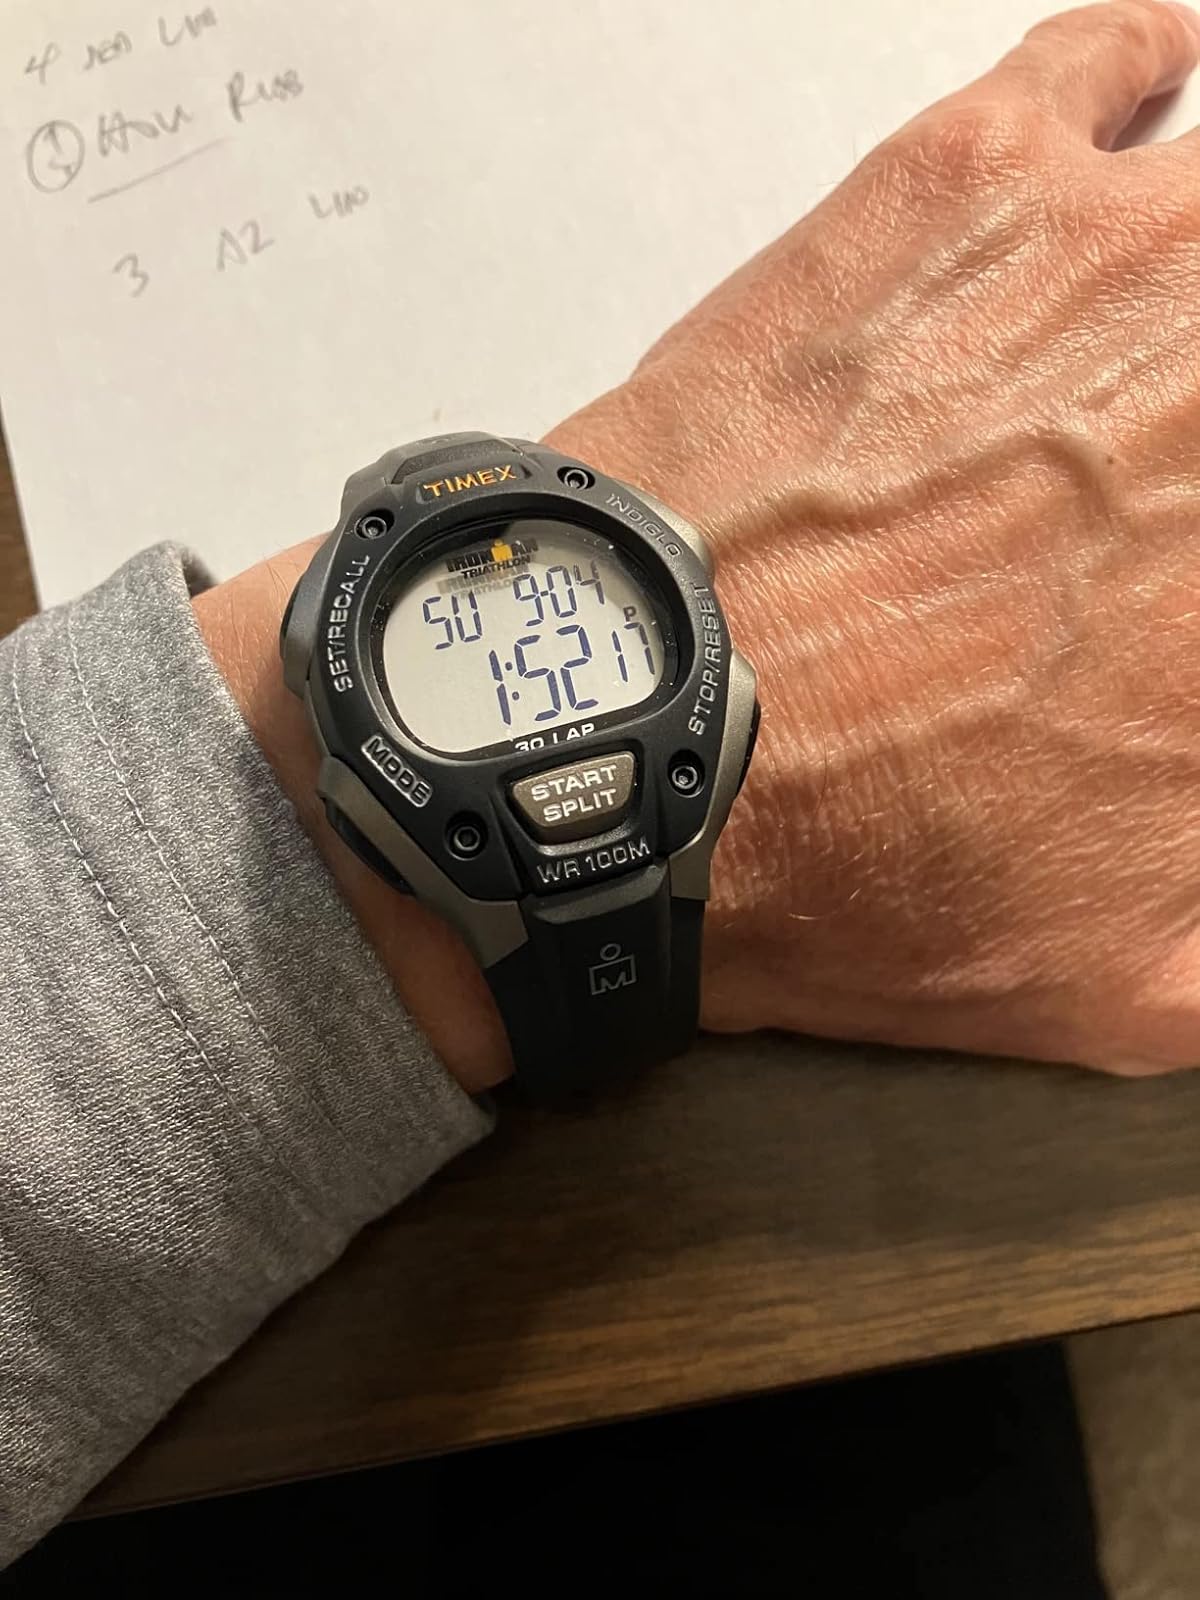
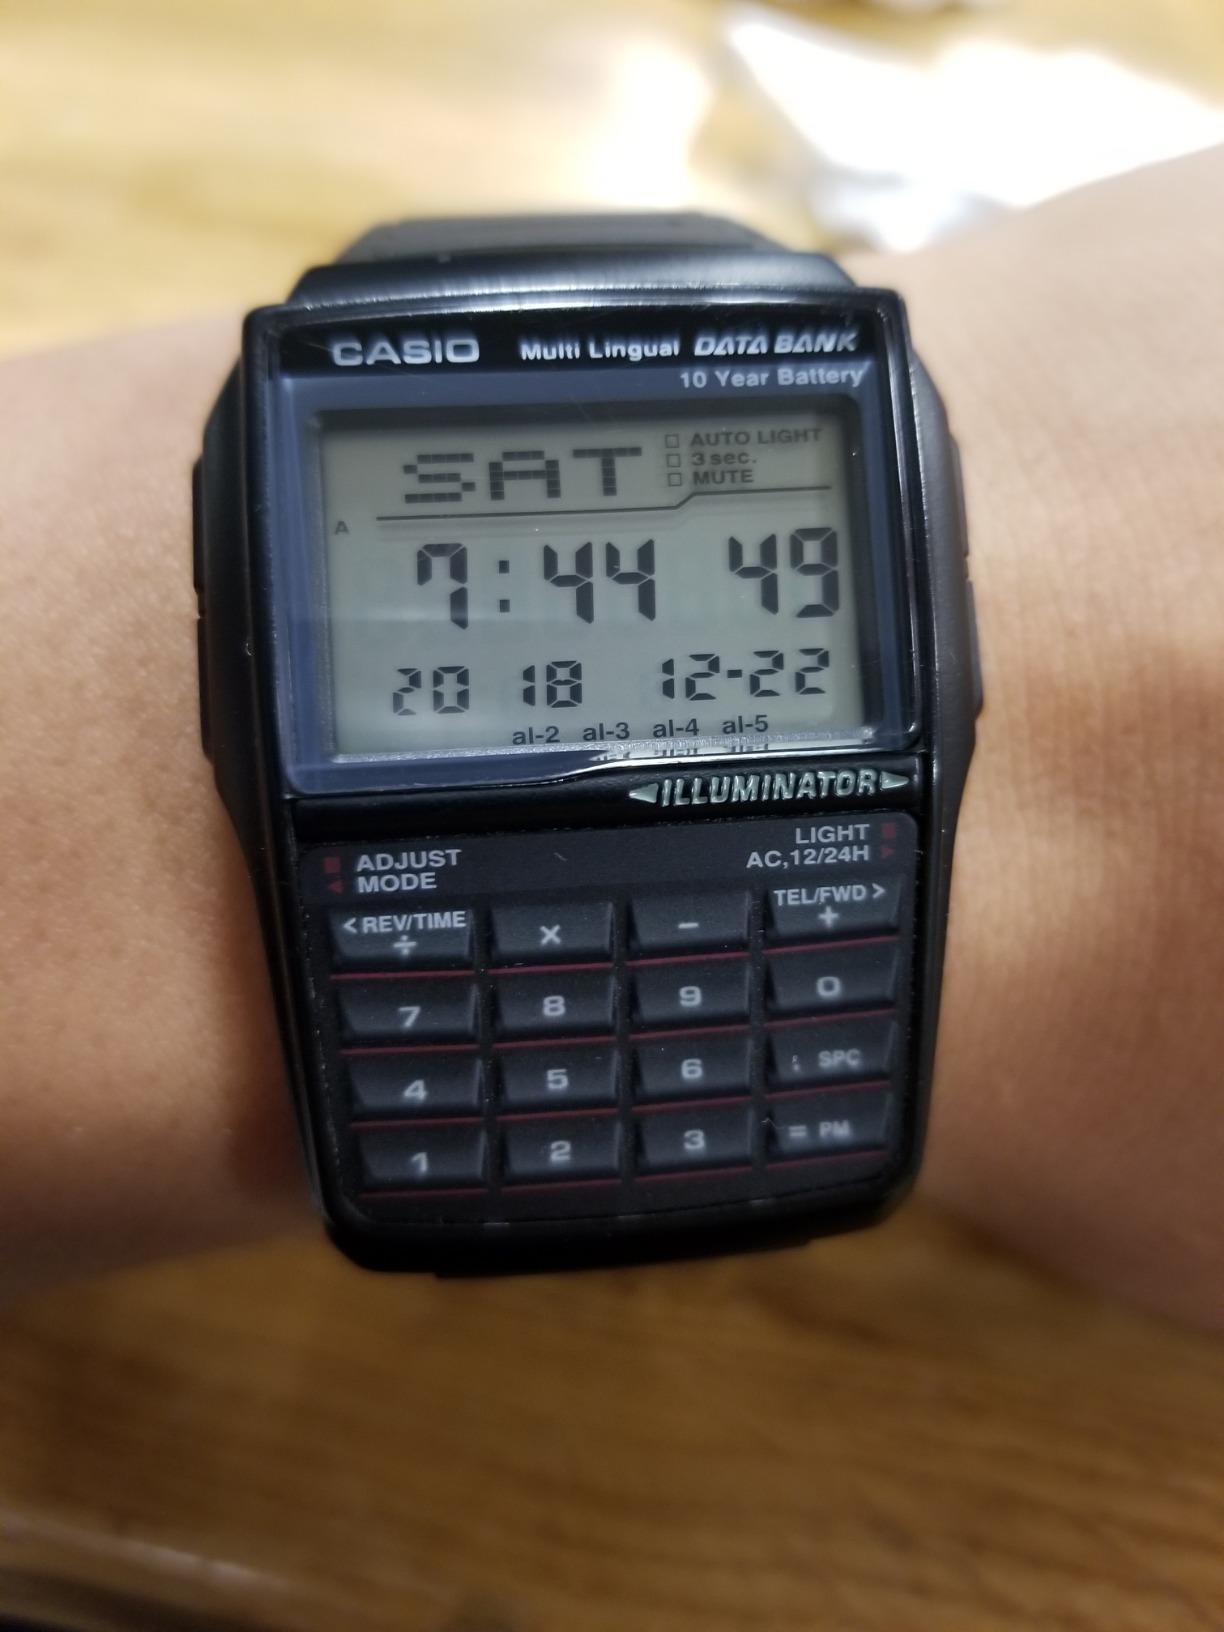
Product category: accessories_watch
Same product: no